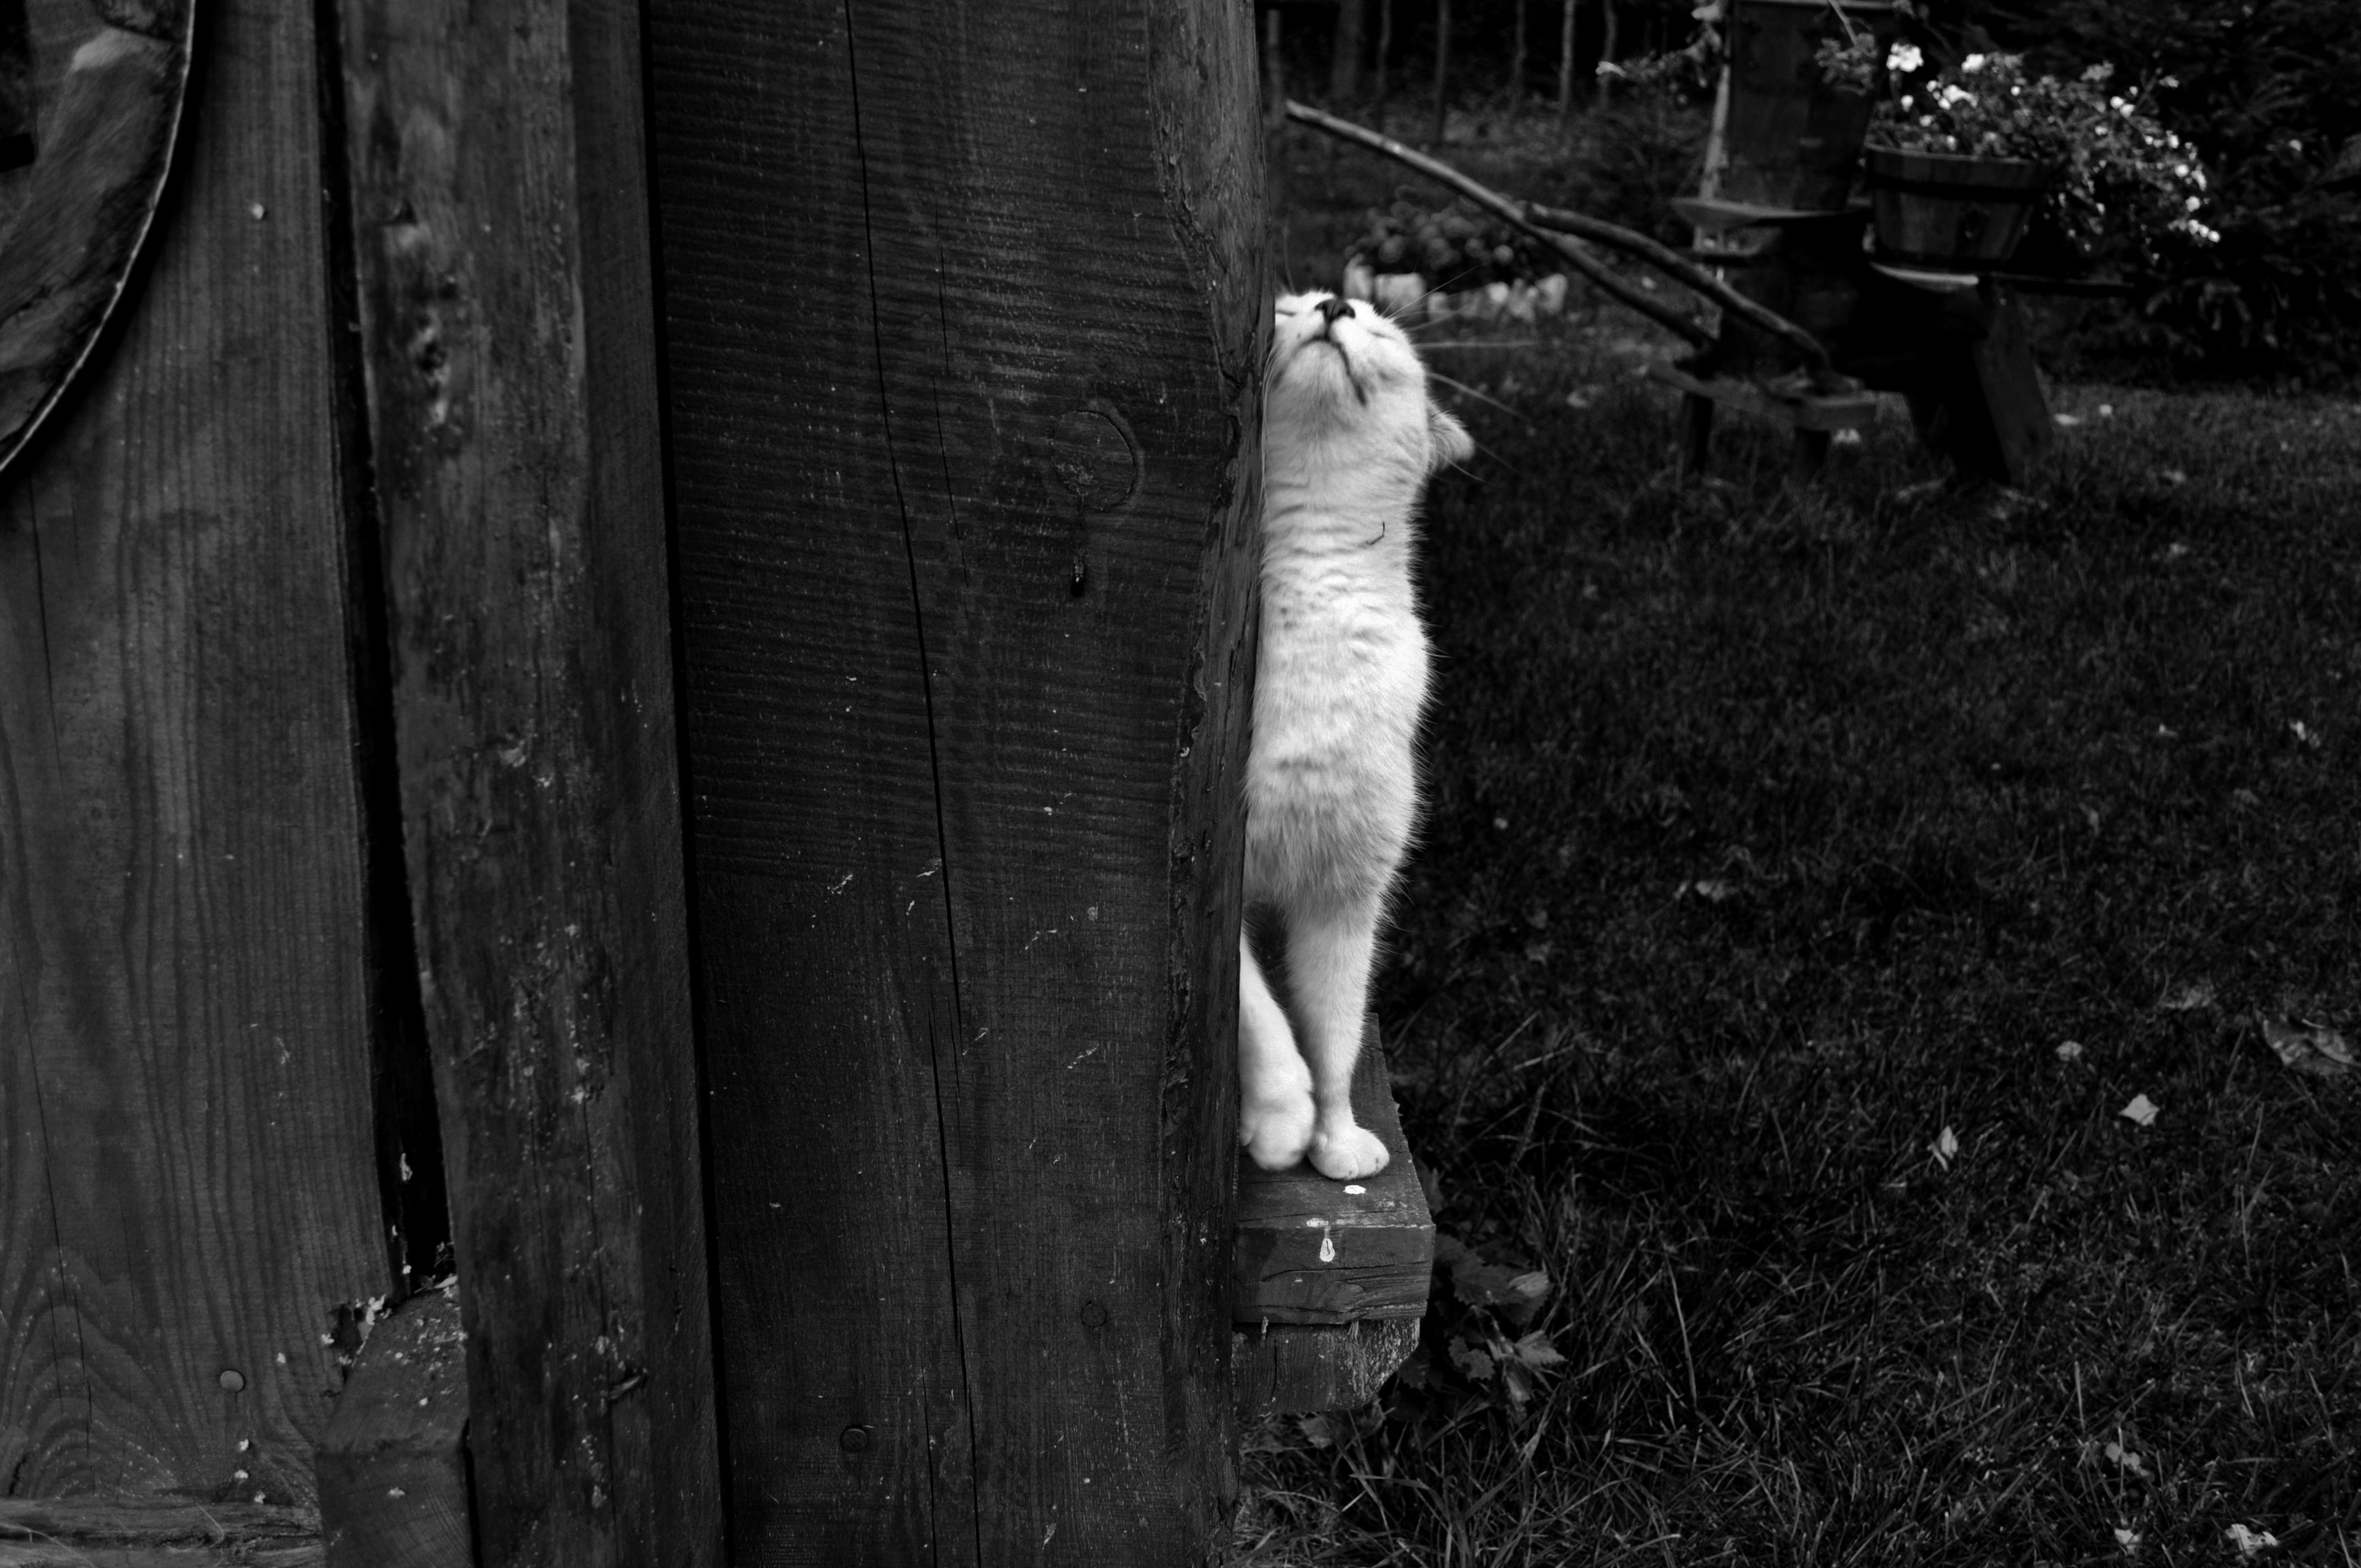
black and white, white, darkness, black, monochrome, photograph, monochrome photography